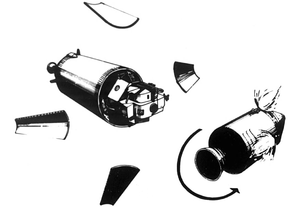
La transposition, amarrage et extraction, souvent abrégés en transposition et amarrage, est une manœuvre exécutée lors des missions habitées du programme Apollo de 1969 à 1972 et de la mission de la mission Apollo-Soyouz en 1975.